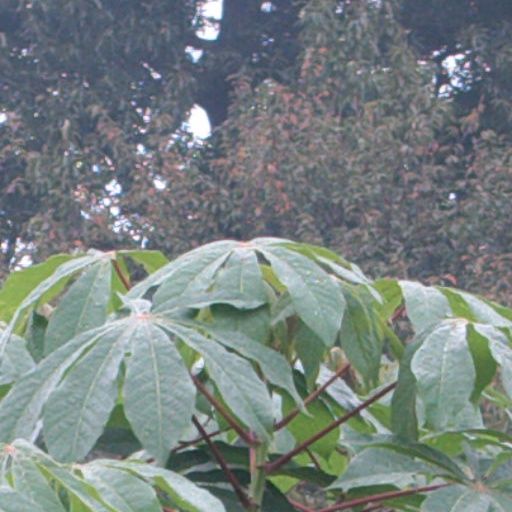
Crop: cassava